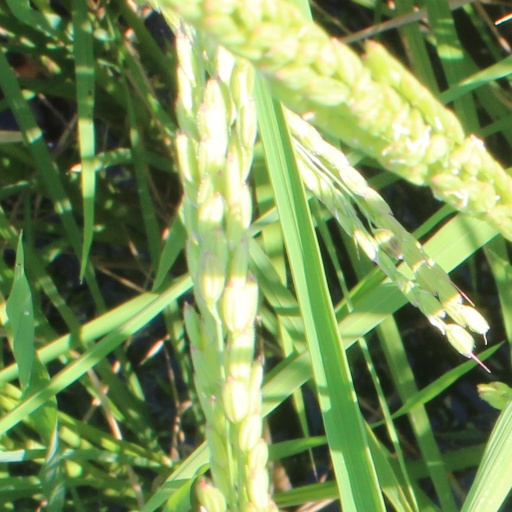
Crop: rice